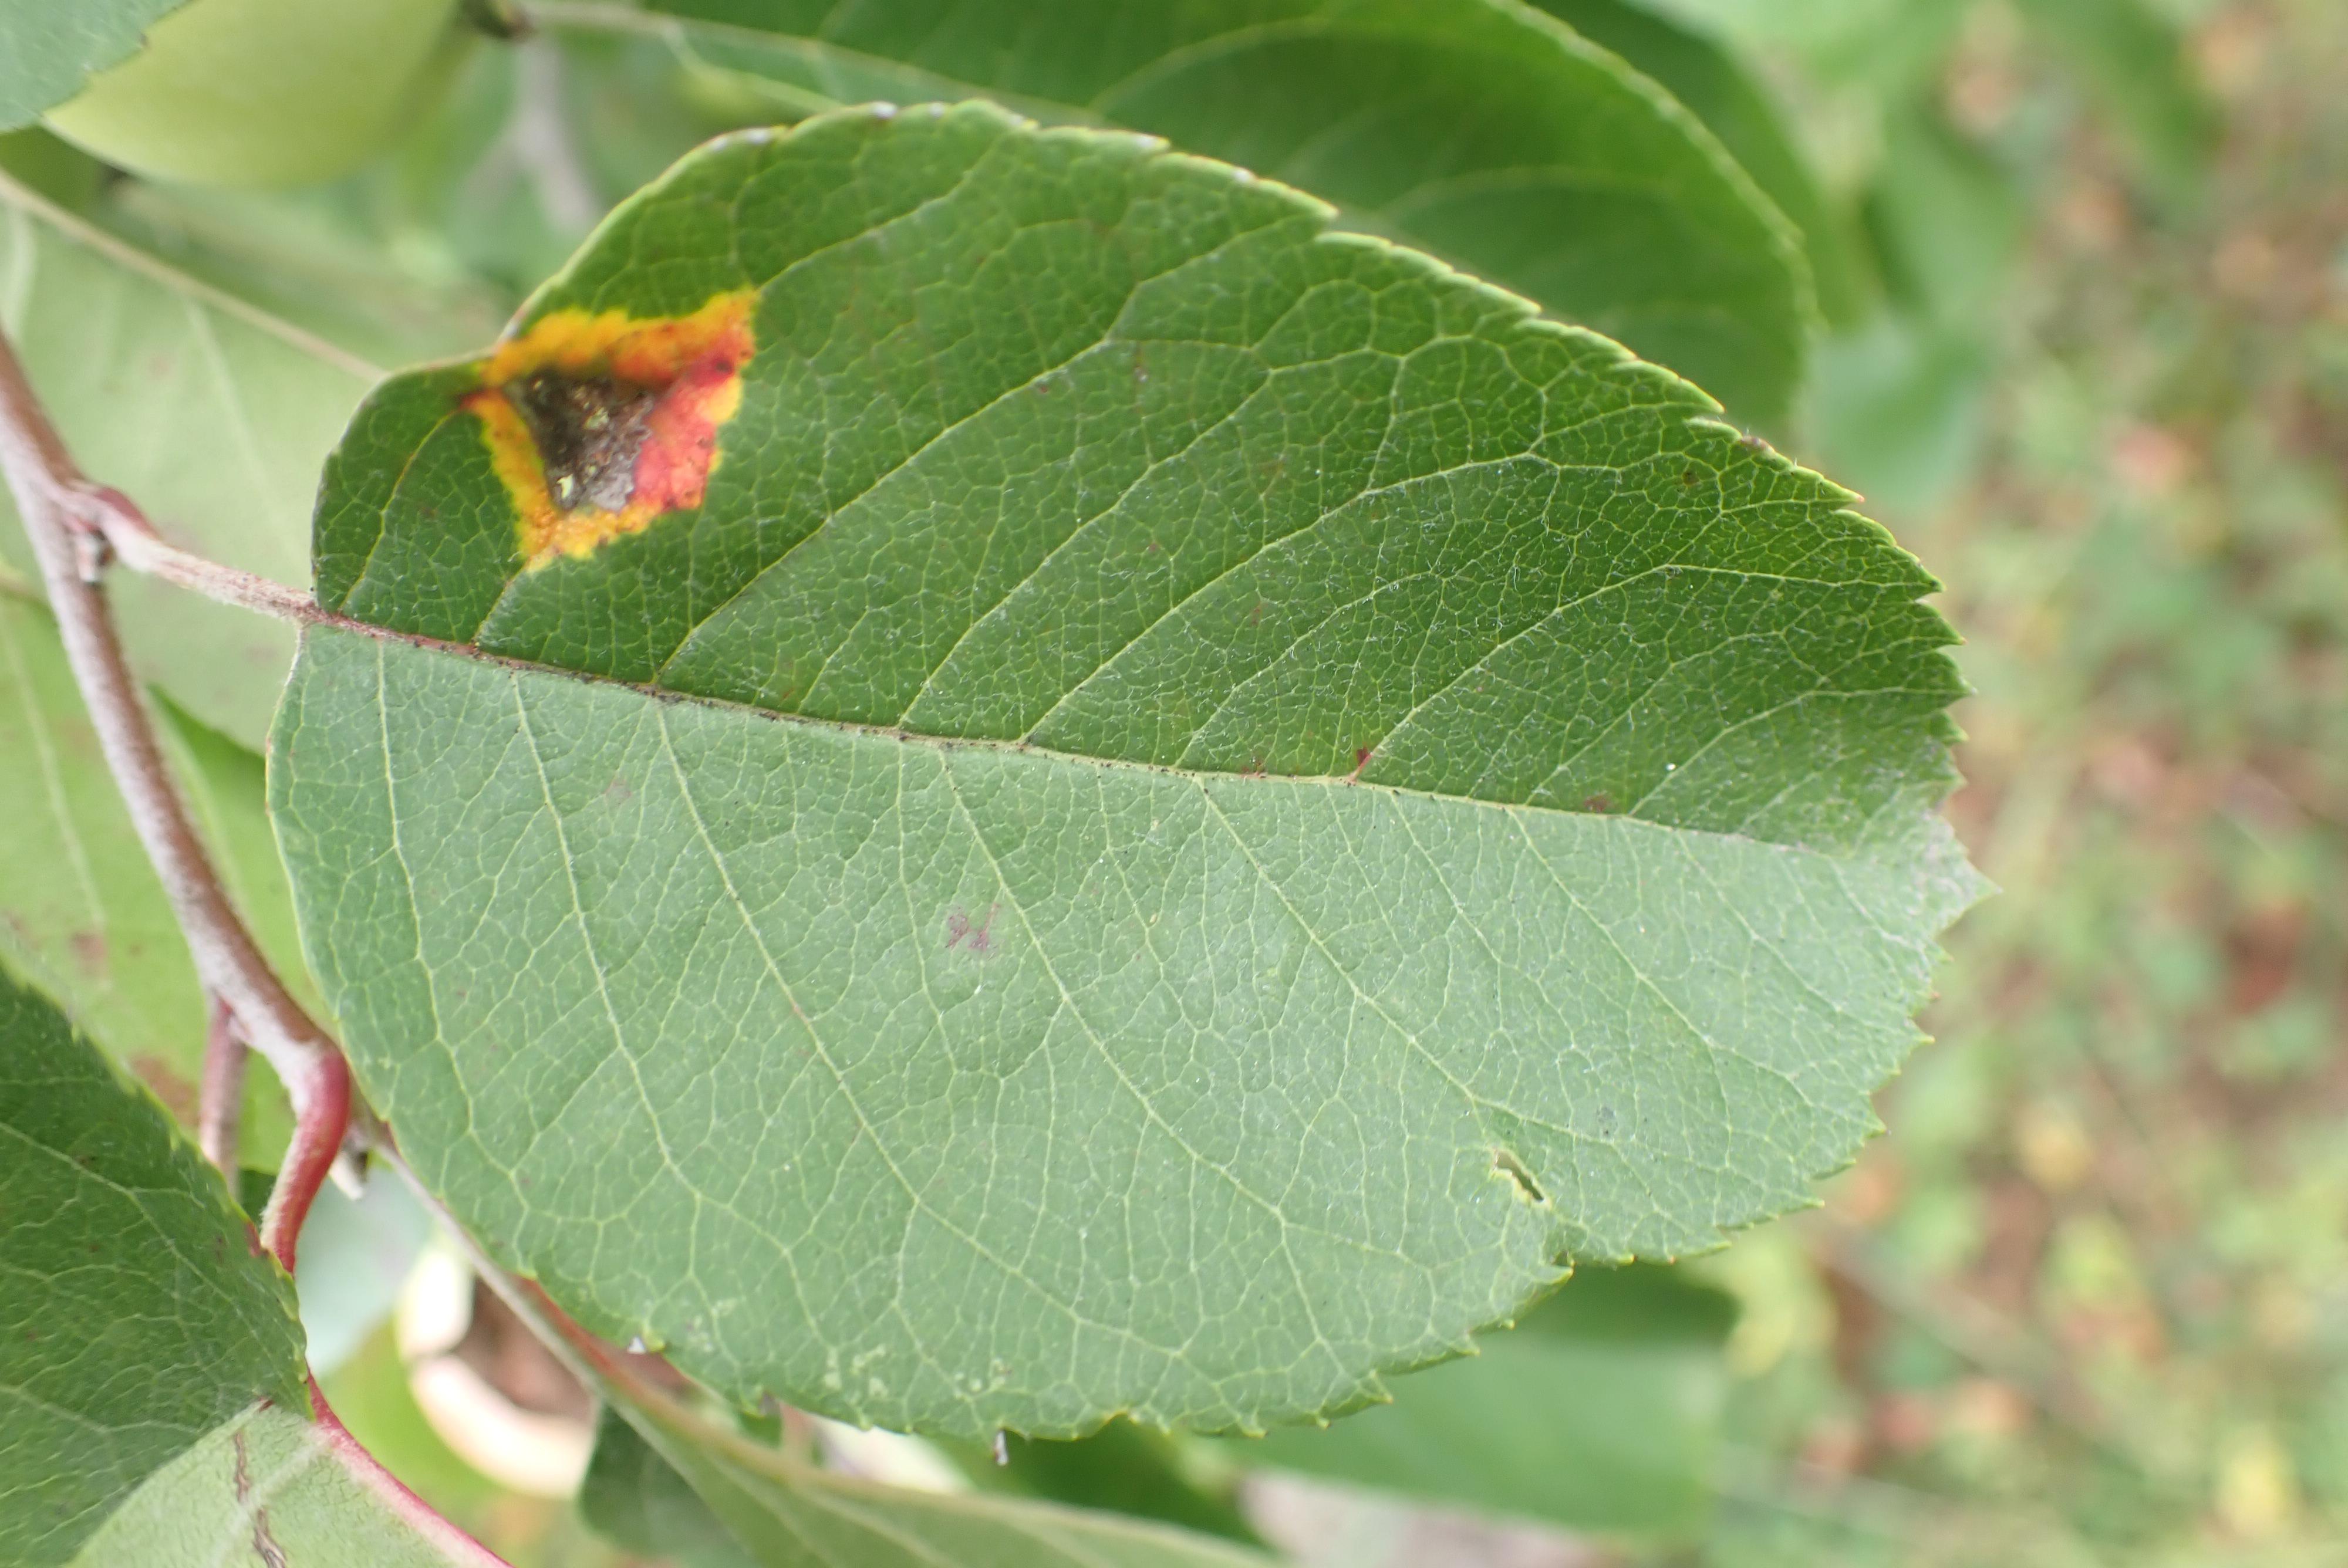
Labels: rust